Australian sea lion

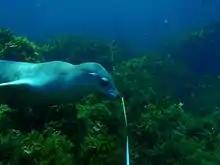
Australia sea lion off Pearson Island

As of 2020, 66 breeding colonies have been identified: 28 in Western Australia and 38 in South Australia. The animals breed on at least 50 islands, 27 in Western Australia and 23 in Southern Australia. Prior to a study that took place from 1987 to 1992, 31 of the 50 islands were undiscovered, as well as 19 more islands considered additional breeding grounds. On the basis of surveys conducted primarily in 1990, about 70% of the population was in Southern Australia and 30% in Western Australia. Pup production was estimated at 2,432 for these 50 islands in 1990. In 1994 and 1995 another 10 breeding colonies were recorded on the mainland in the Great Australian Bight region, only producing 161 pups. Reproduction is yielding fewer and fewer pups per breeding season. The four largest colonies, on The Pages Islands, at Seal Bay on Kangaroo Island, and at Dangerous Reef, produced 42% of the total pup numbers; they are at the eastern end of the range, east of Port Lincoln.